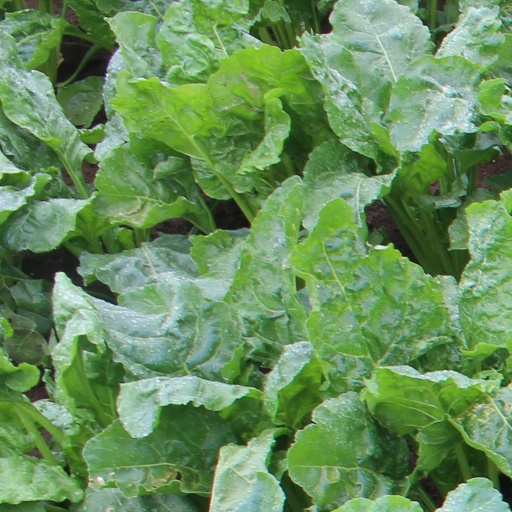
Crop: sugar beet